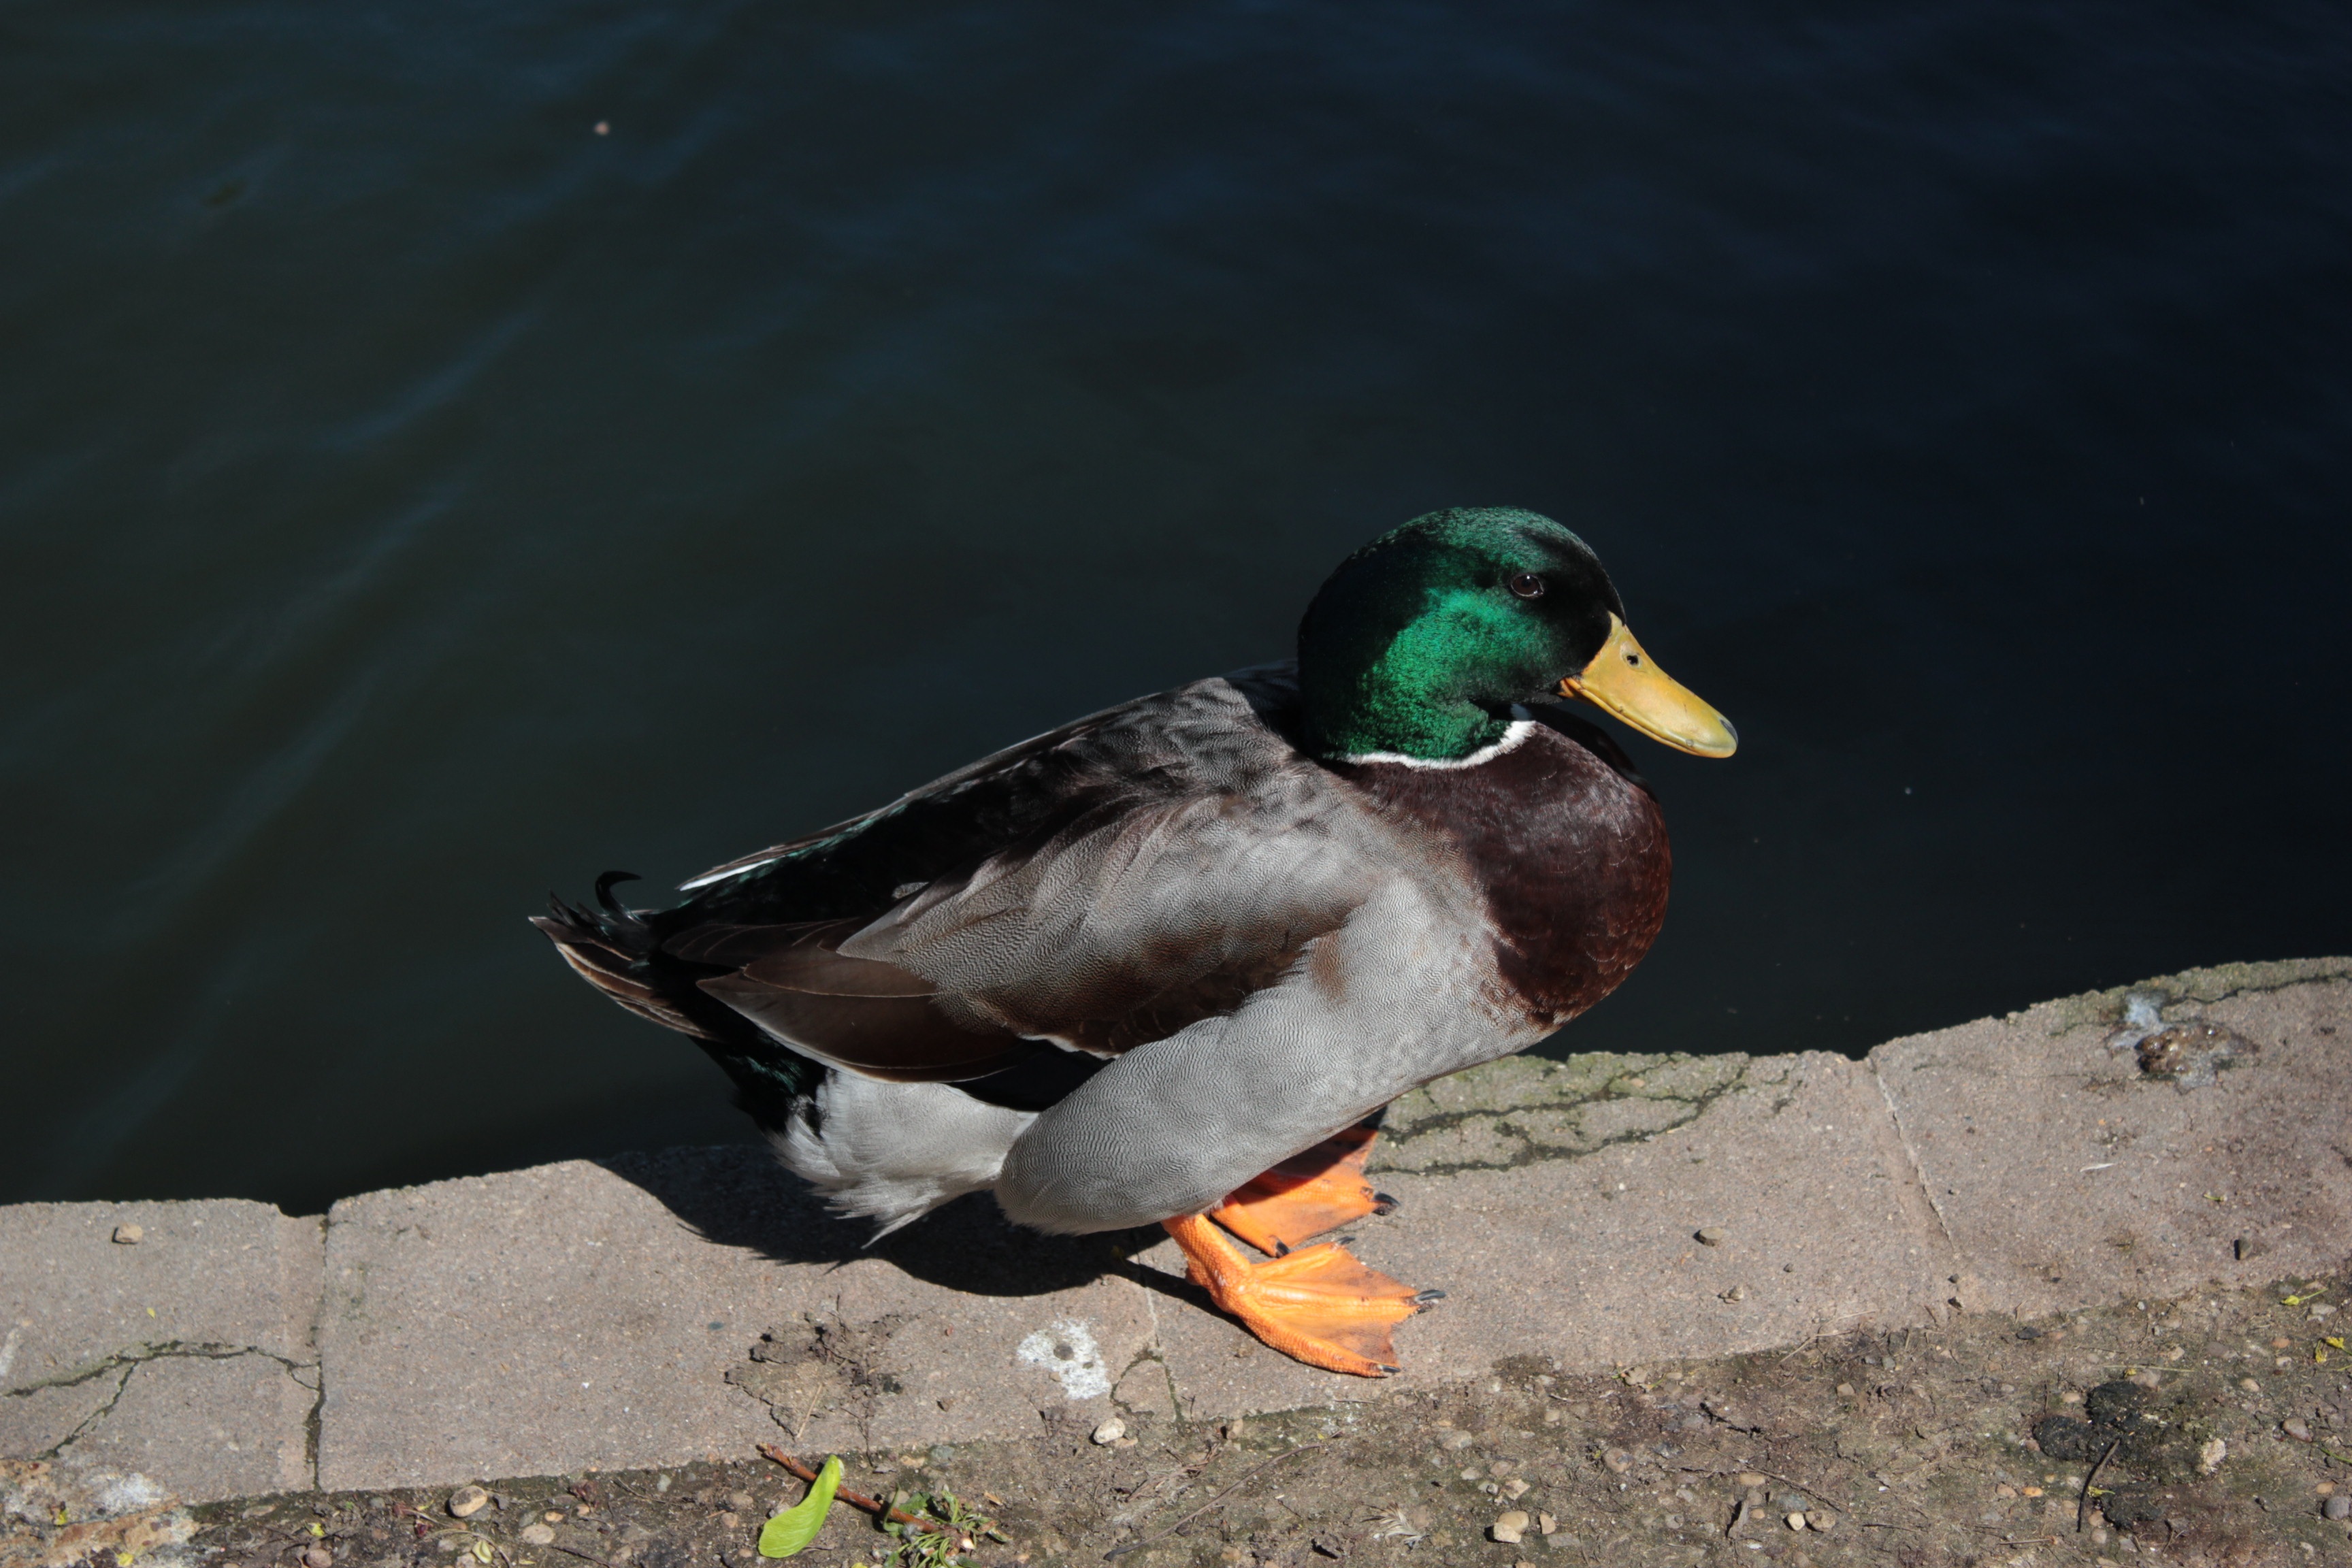
landscape, water, nature, forest, grass, bird, lake, animal, summer, male, pond, wildlife, wild, environment, spring, green, beak, scenic, livestock, park, brown, mammal, fauna, outdoors, duck, bill, waterfowl, water bird, mallard, ducky, organism, ducks geese and swans